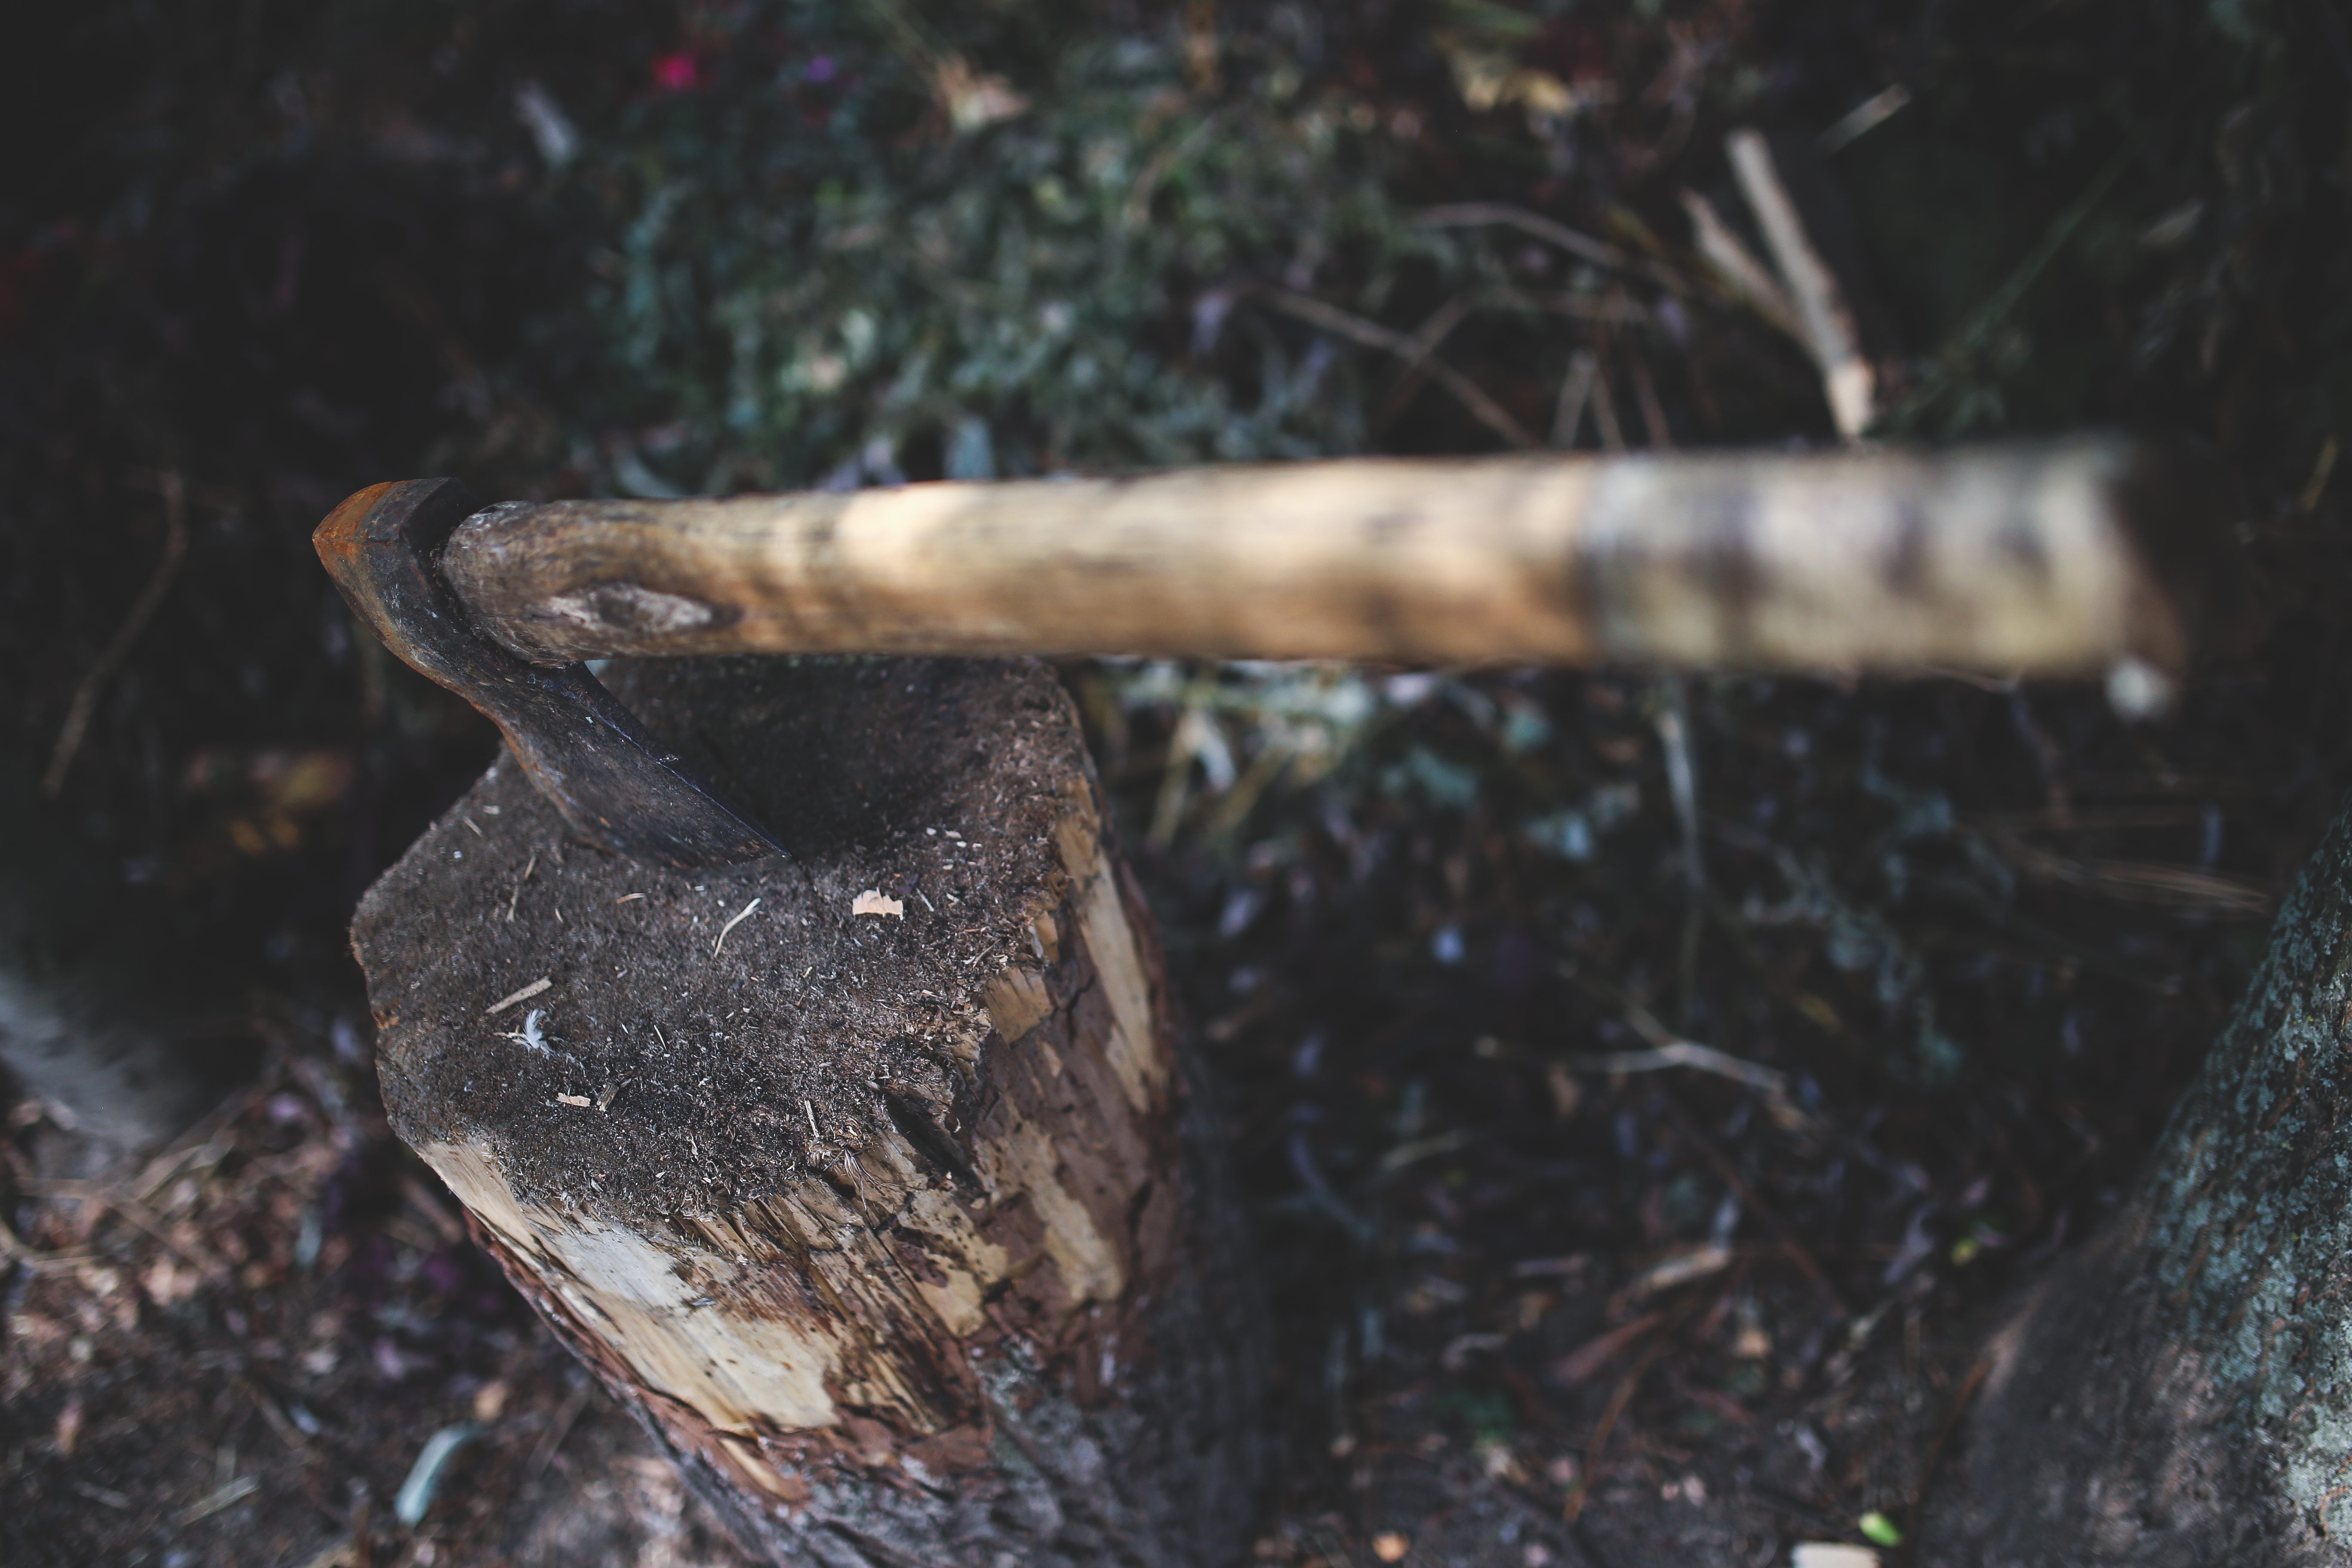
tree, nature, branch, wood, leaf, stump, wildlife, soil, firewood, fauna, ax, close up, macro photography